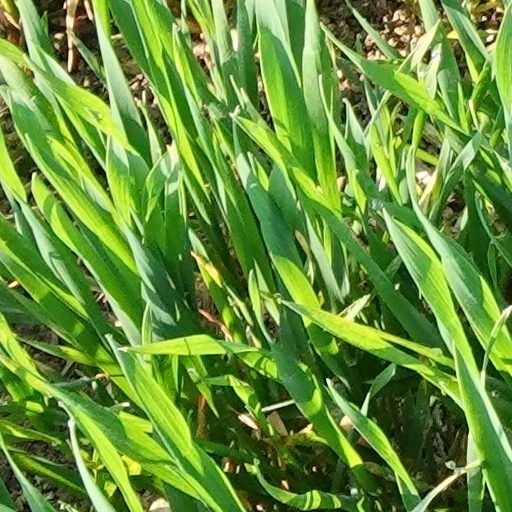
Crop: wheat